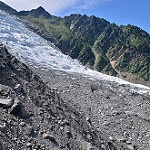
Scene: Outdoor